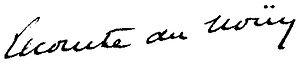
Pierre Lecomte du Noüy est un mathématicien, biophysicien, écrivain et philosophe français.